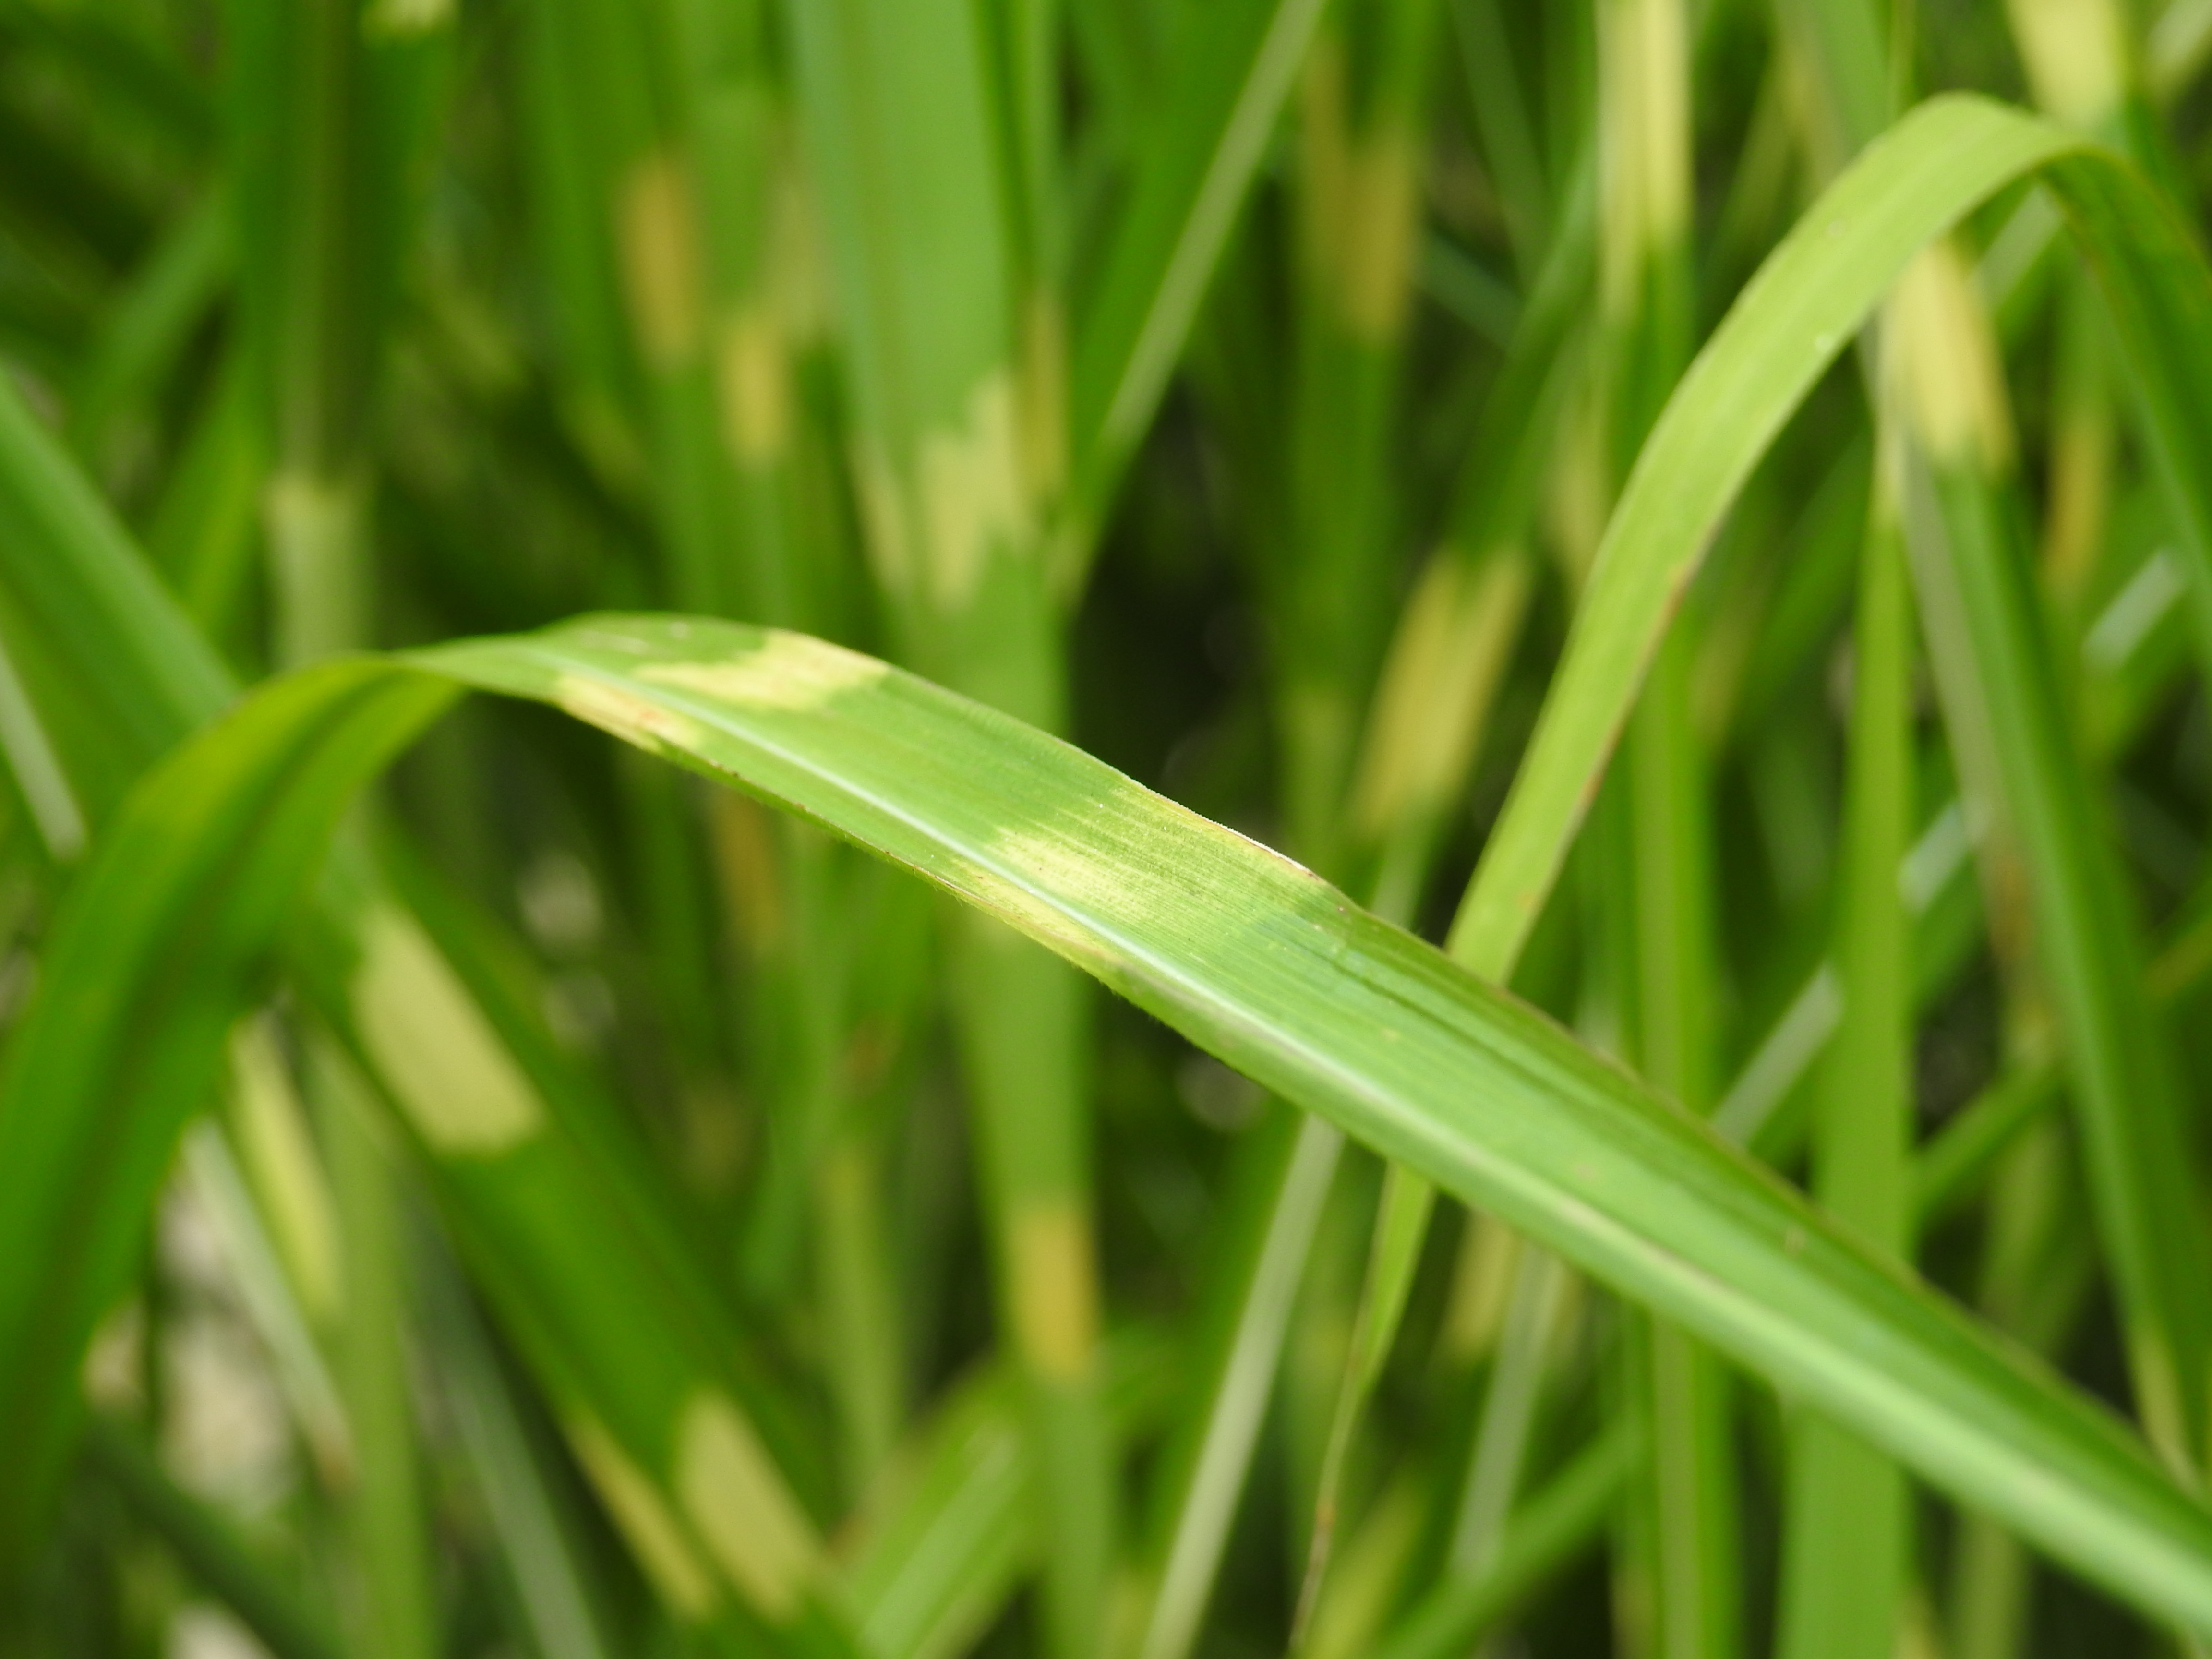
nature, grass, dew, plant, field, lawn, meadow, prairie, leaf, flower, green, botany, flora, close up, leaves, background, grassland, wallpaper, bamboo, moisture, macro photography, flowering plant, zebra grass, elephant grass, grass family, plant stem, land plant, hierochloe